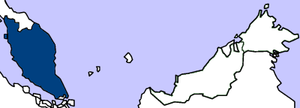
La Fédération de Malaisie était une fédération de 11 États qui exista dans la péninsule Malaise entre 1948 et 1963.